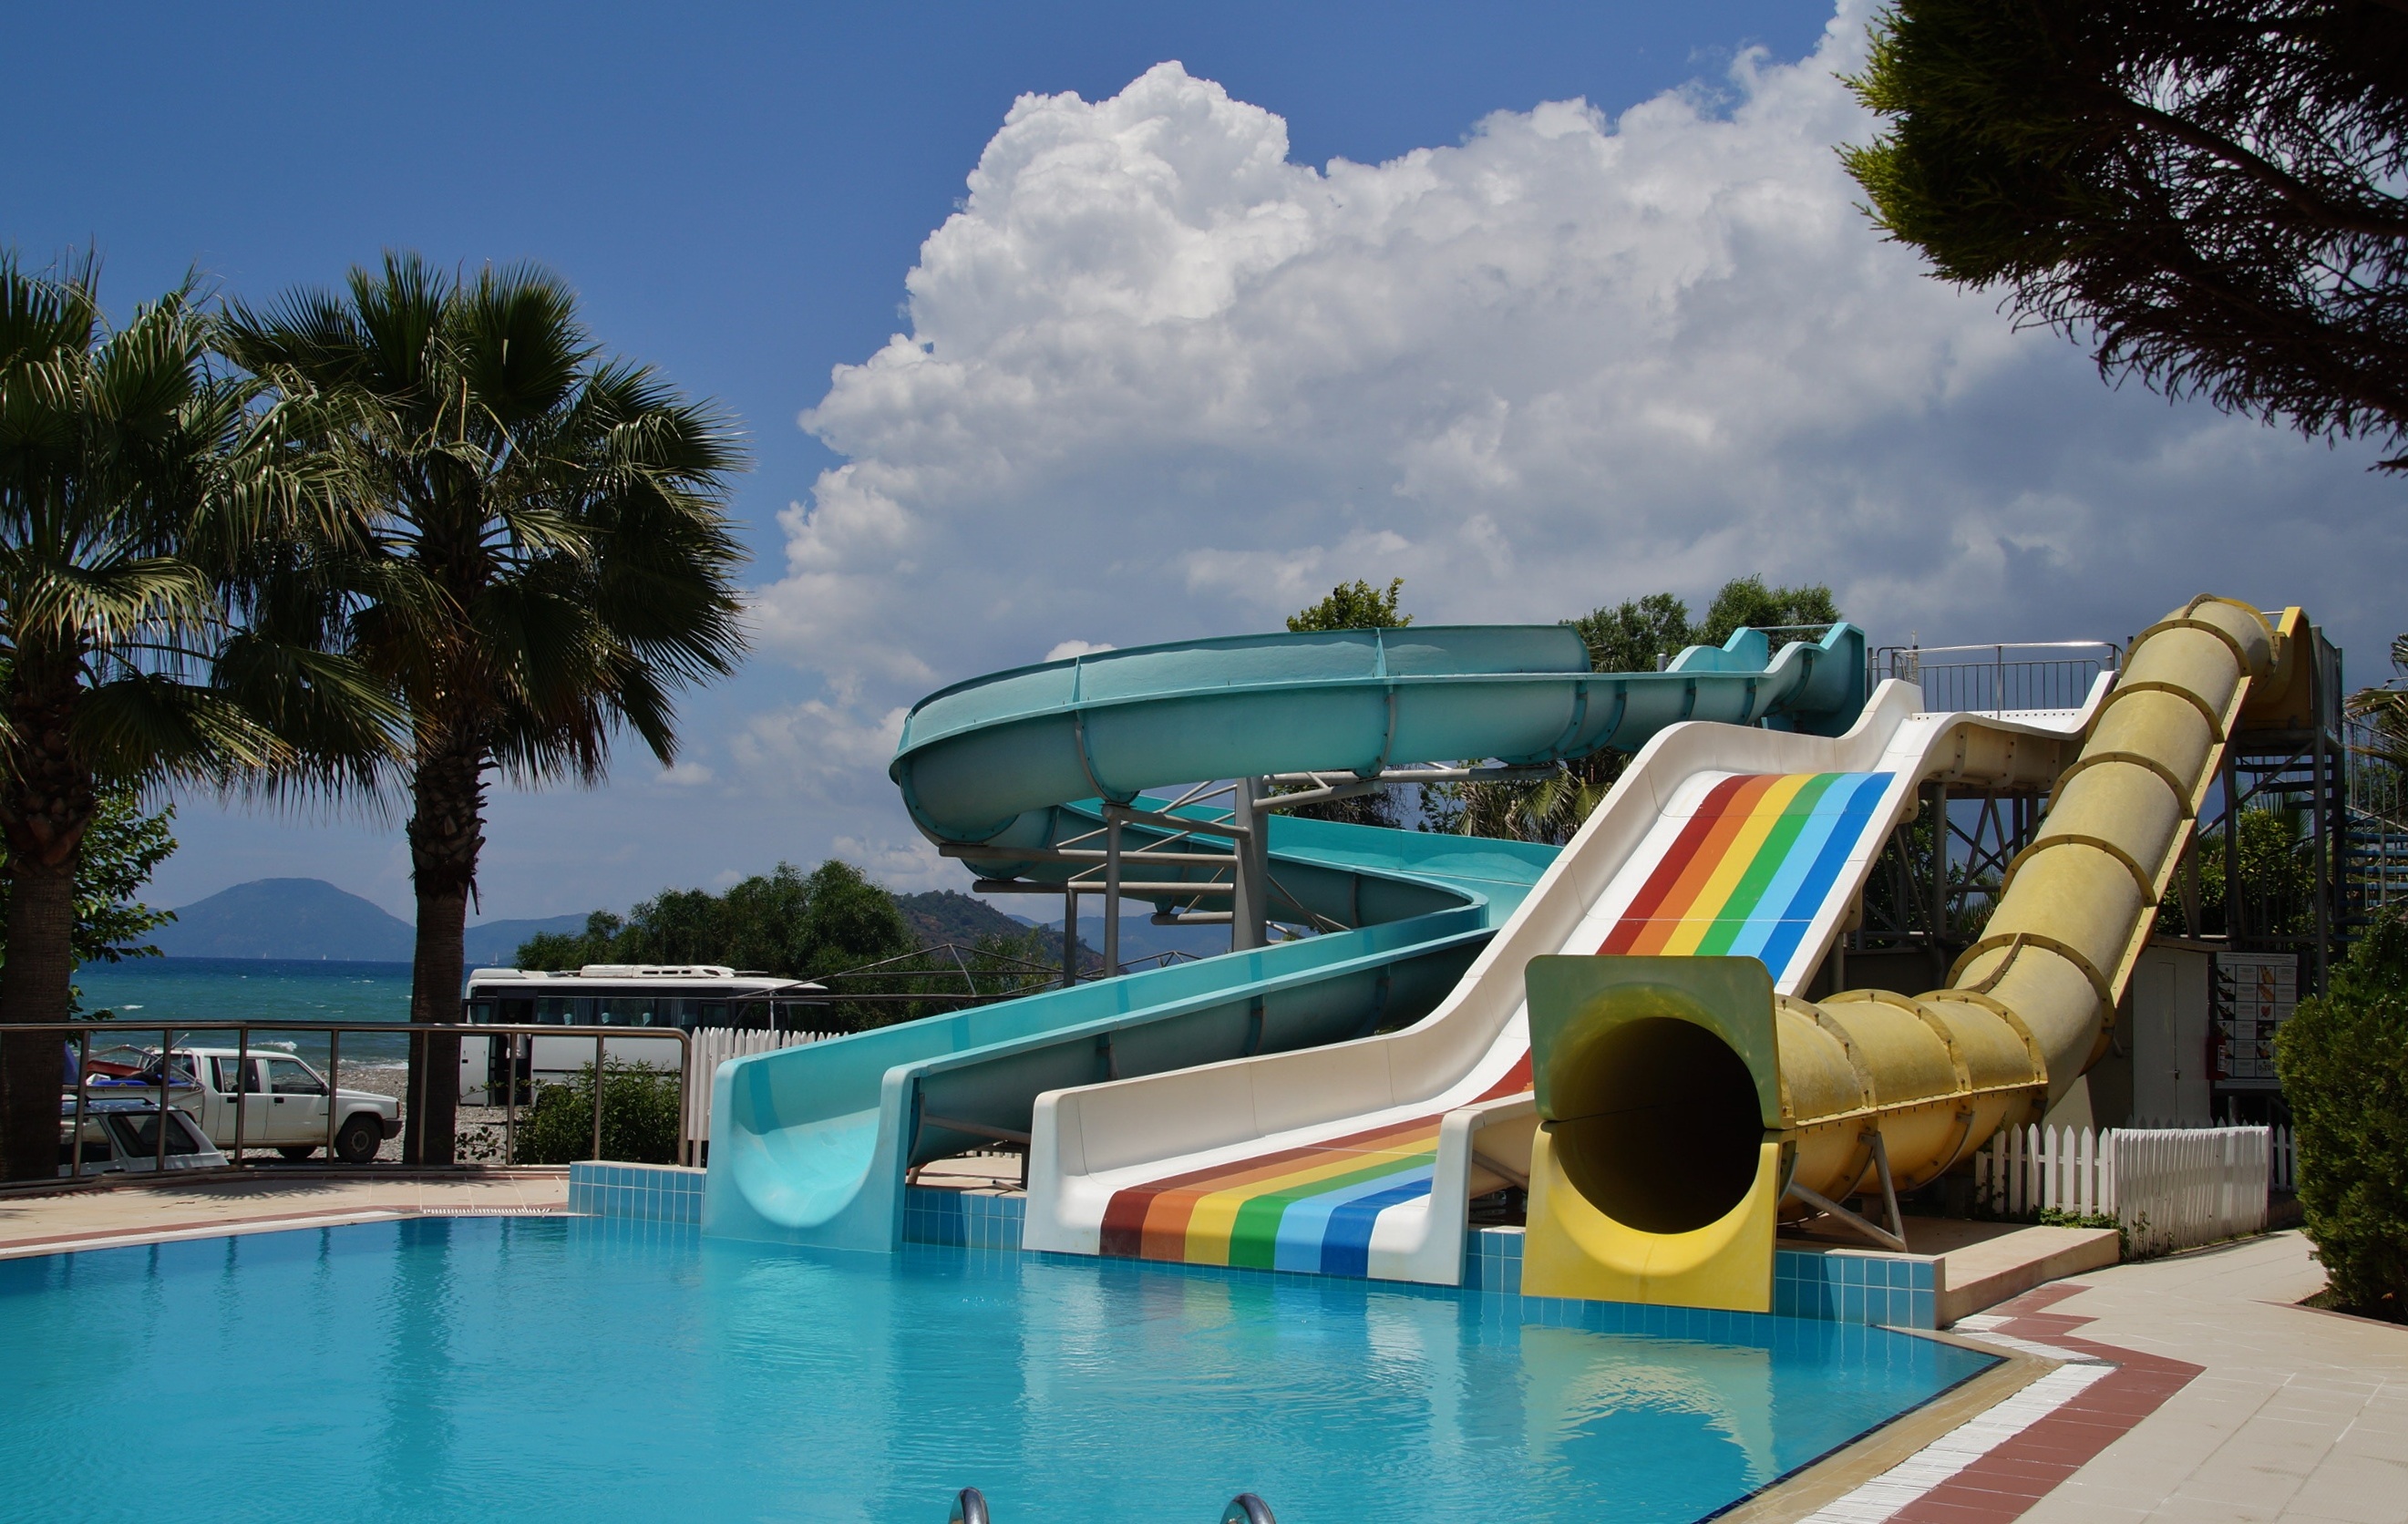
vacation, recreation, amusement park, swimming pool, park, leisure, resort, estate, water park, slide, water sport, water slide, aquapark, outdoor recreation